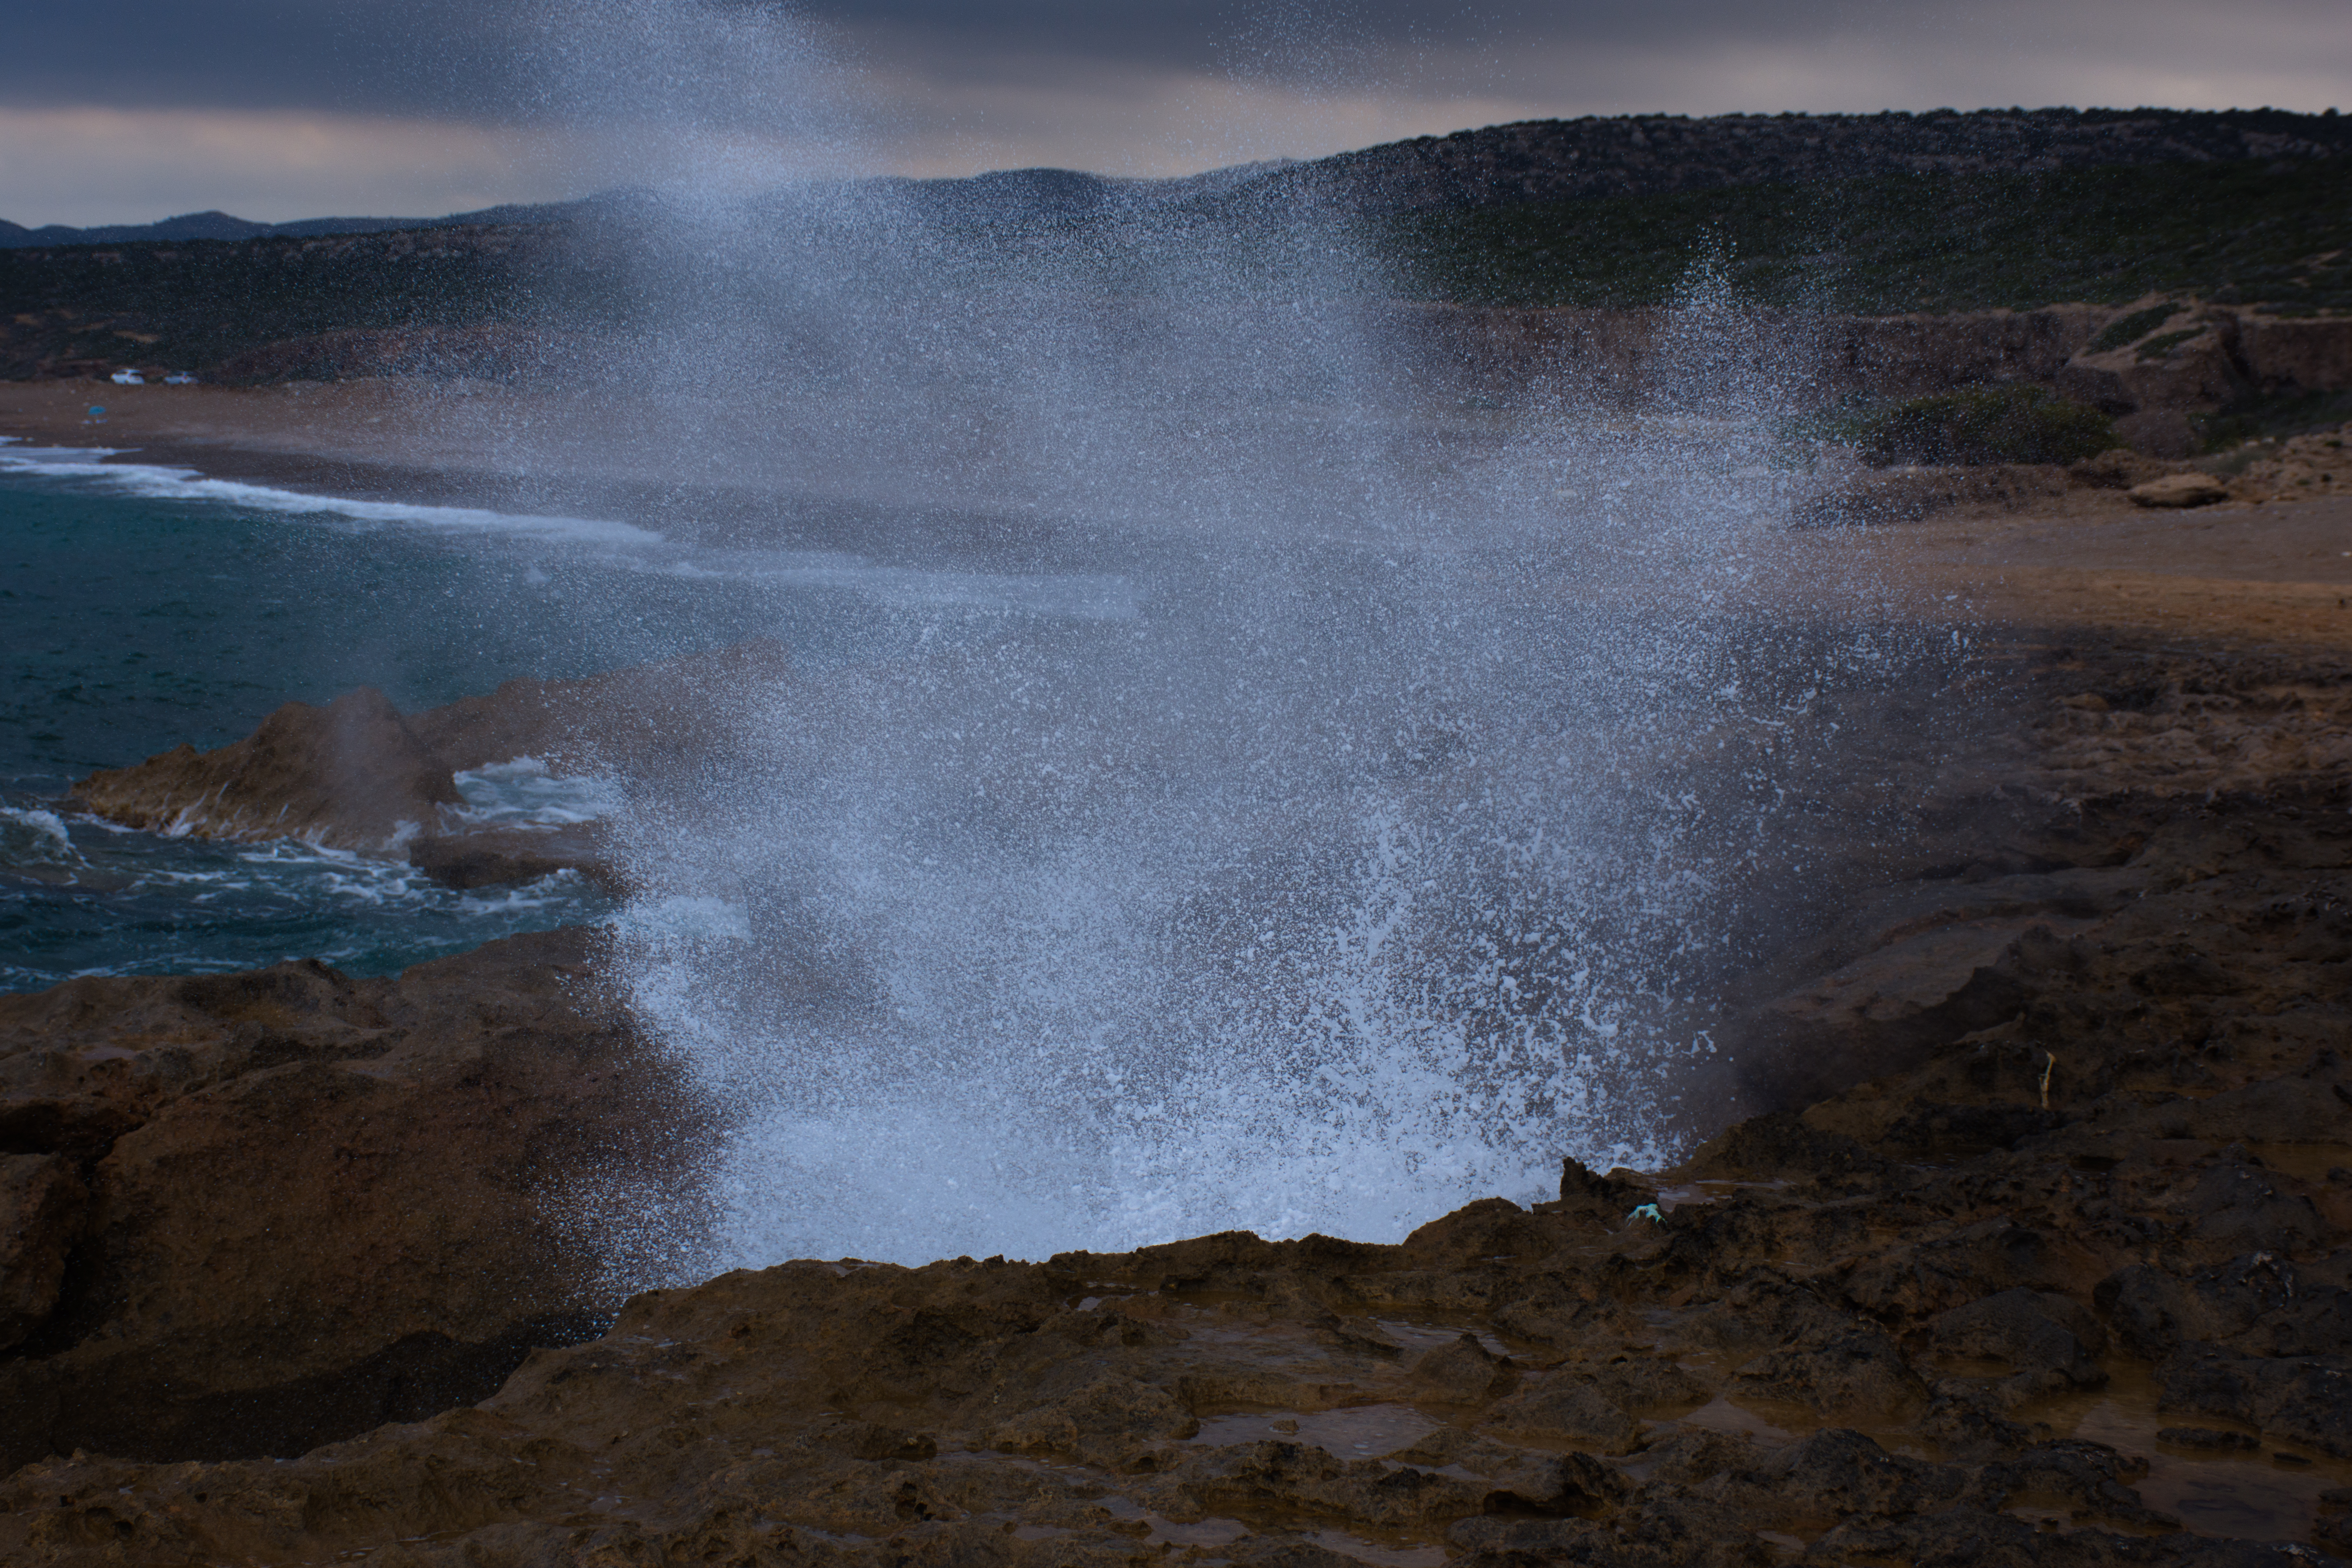
mediterranean, nature, ocean, sea, sky, landscape, cyprus, paphos, body of water, water, geyser, geological phenomenon, phenomenon, terrain, water resources, shore, geology, water feature, rock, wave, cliff, formation, waterfall, coast, wind wave